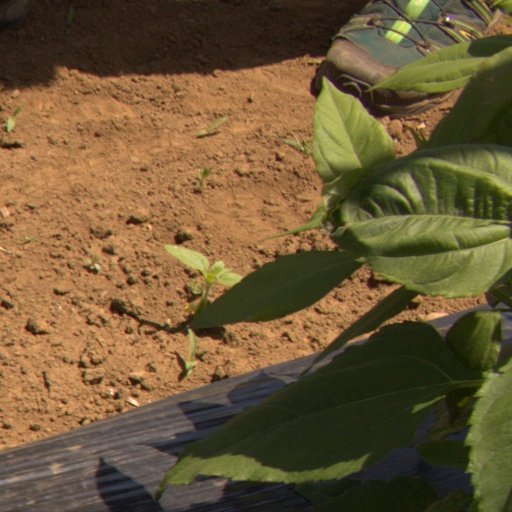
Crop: Jerusalem artichoke